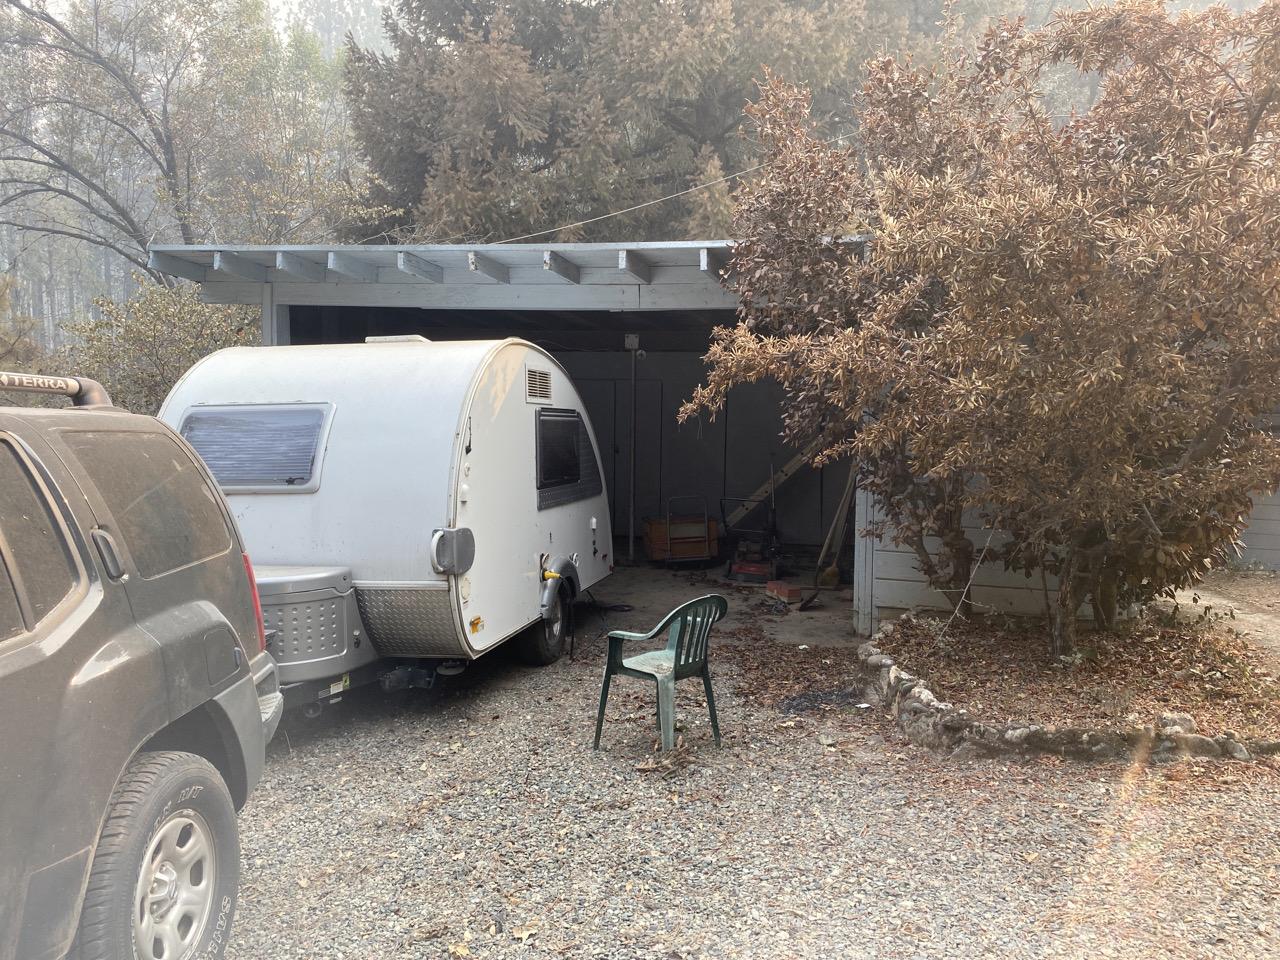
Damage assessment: no_damage